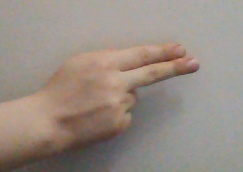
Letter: ain